Alphabear

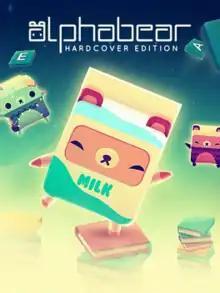
Cover of the game's deluxe "Hardcover Edition"

Alphabear is a 2015 word game developed by the independent video game company Spry Fox. Released in July 2015, it draws on creative elements of one of their older releases, the 2010 game "Panda Poet". A sequel, "Alphabear 2", was released in 2018. "Alphabear" was removed from the stores in 2019.